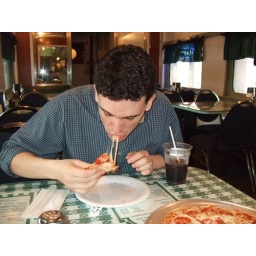
Pizza in the train car